Rob Gronkowski

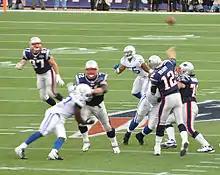
Gronkowski (#87) in a 2011 game against the Indianapolis Colts

Gronkowski caught his first touchdown of the 2011 season on a 10-yard pass from Tom Brady in the Patriots' Week 1 38–24 victory over the Miami Dolphins; Gronkowski's six catches accounted for 86 of Brady's franchise record 517 yards. In Week 2, against the San Diego Chargers, he had four receptions for 86 receiving yards and two receiving touchdowns in the 35–21 victory. He followed that up with seven receptions for 109 receiving yards and two receiving touchdowns in the 34–31 loss to the Buffalo Bills. Over the next four games, he totaled 19 receptions for 214 receiving yards in a 3–1 stretch for the Patriots. In Week 9, against the New York Giants, he had eight receptions for 101 receiving yards and one receiving touchdown in the 24–20 loss. In Week 10, against the New York Jets, he had eight receptions for 113 receiving yards and two receiving touchdowns in the 37–16 victory. In Week 11, against the Kansas City Chiefs, Gronkowski caught two touchdown passes, including a career-long 52-yard catch and run, to equal his 2010 touchdown total in just ten games. He passed his reception and yardage totals from 2010 in only eight games.